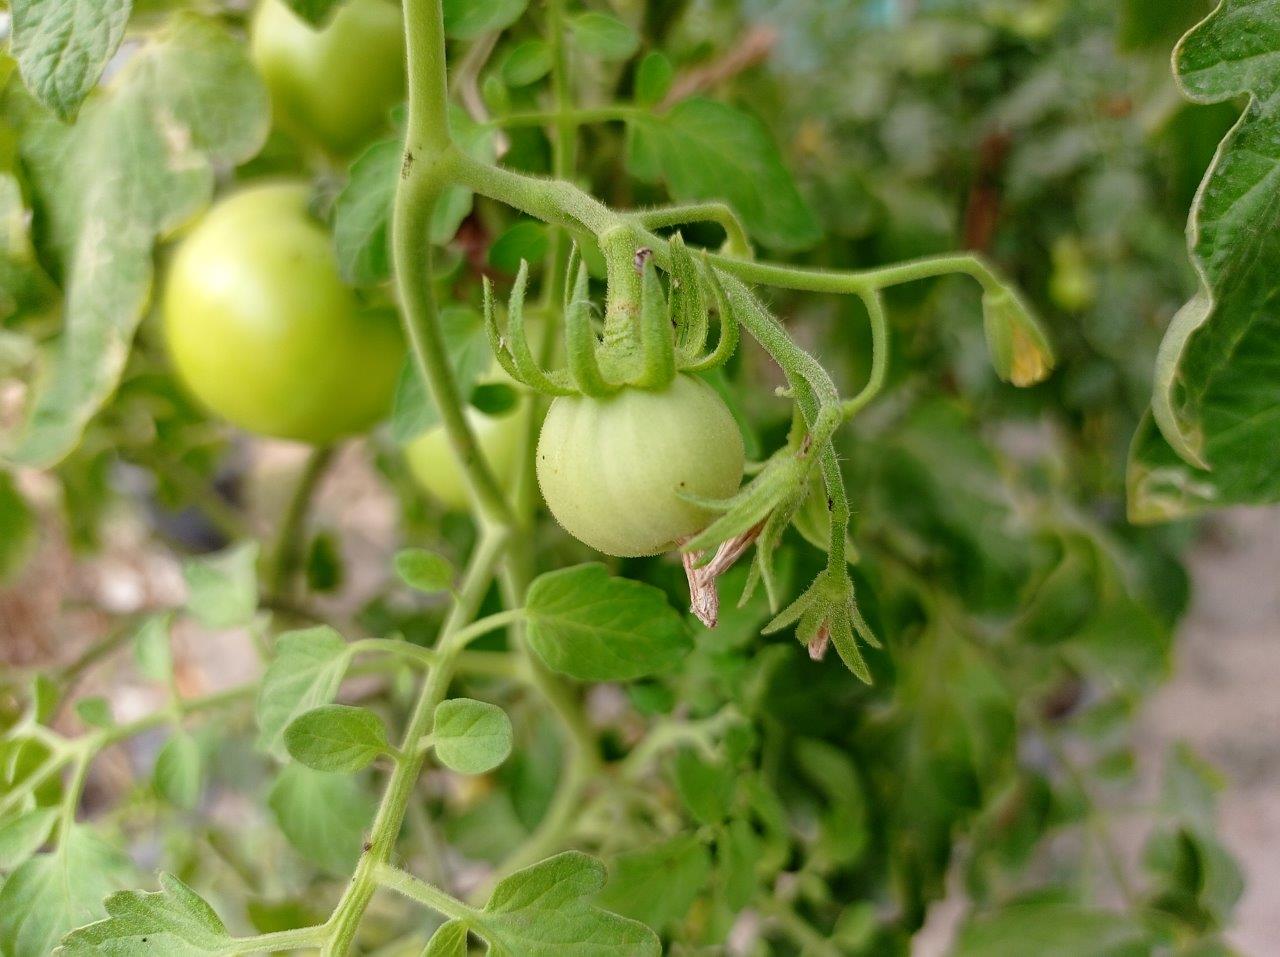
Maturity: Immature